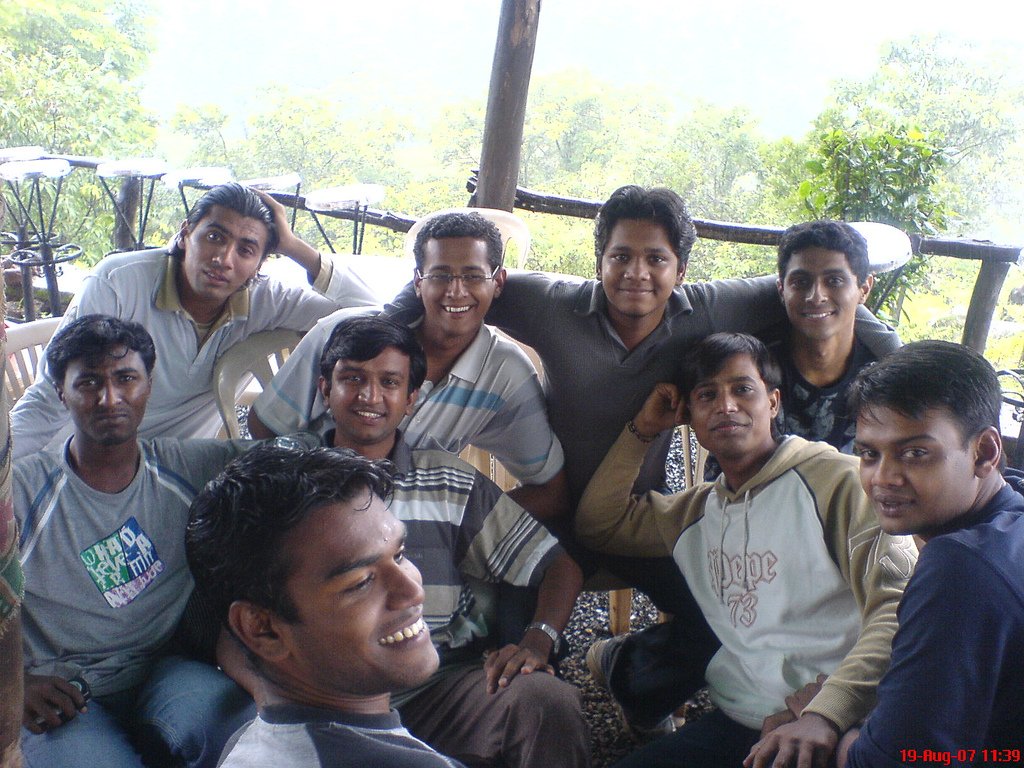
Label: not_food